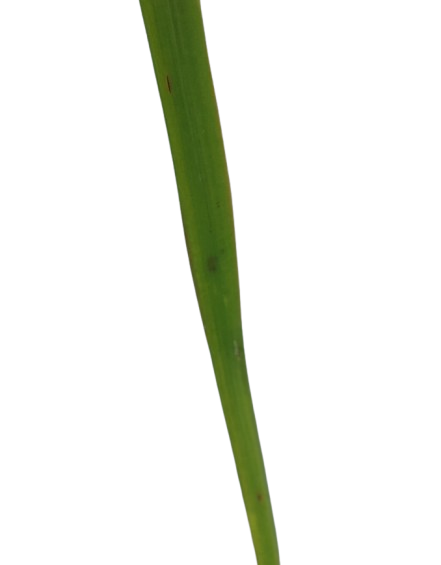
Label: Healthy